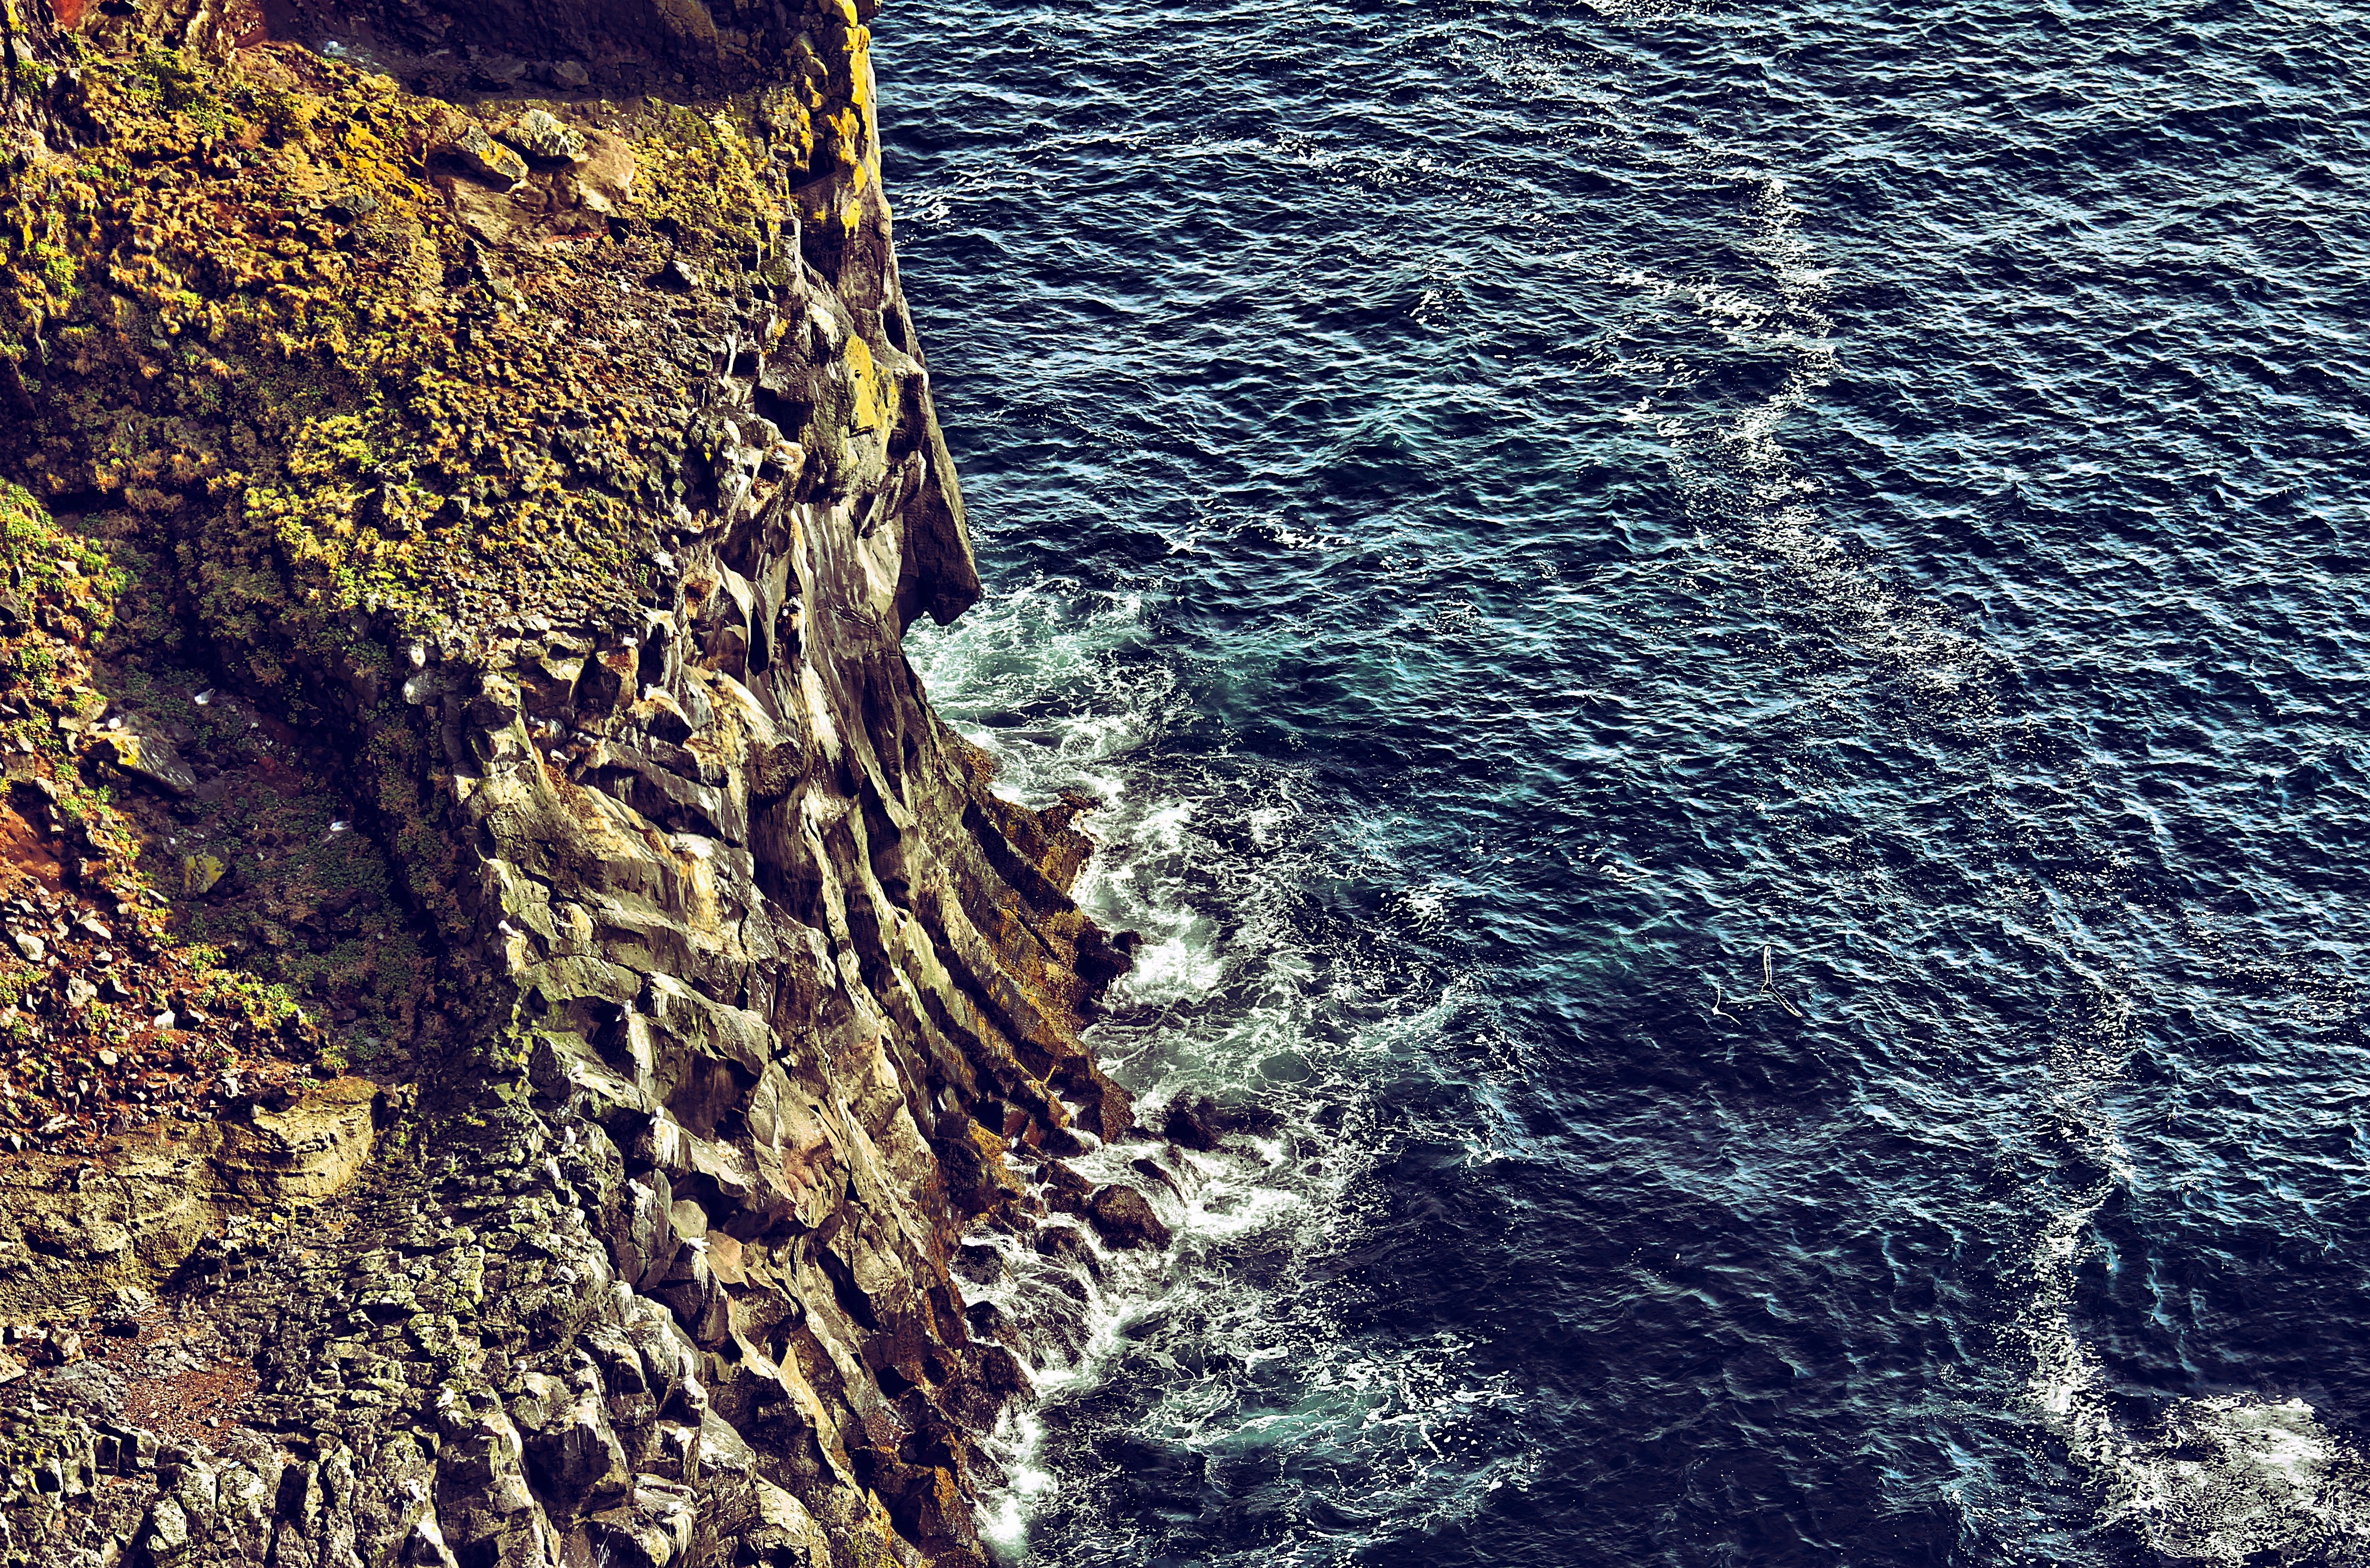
beach, sea, coast, water, nature, rock, ocean, texture, wave, stone, asphalt, summer, travel, cliff, scenic, tropical, island, soil, seashore, terrain, rocks, outdoors, waves, geology, daylight, aerial photography, geological phenomenon, high angle shot